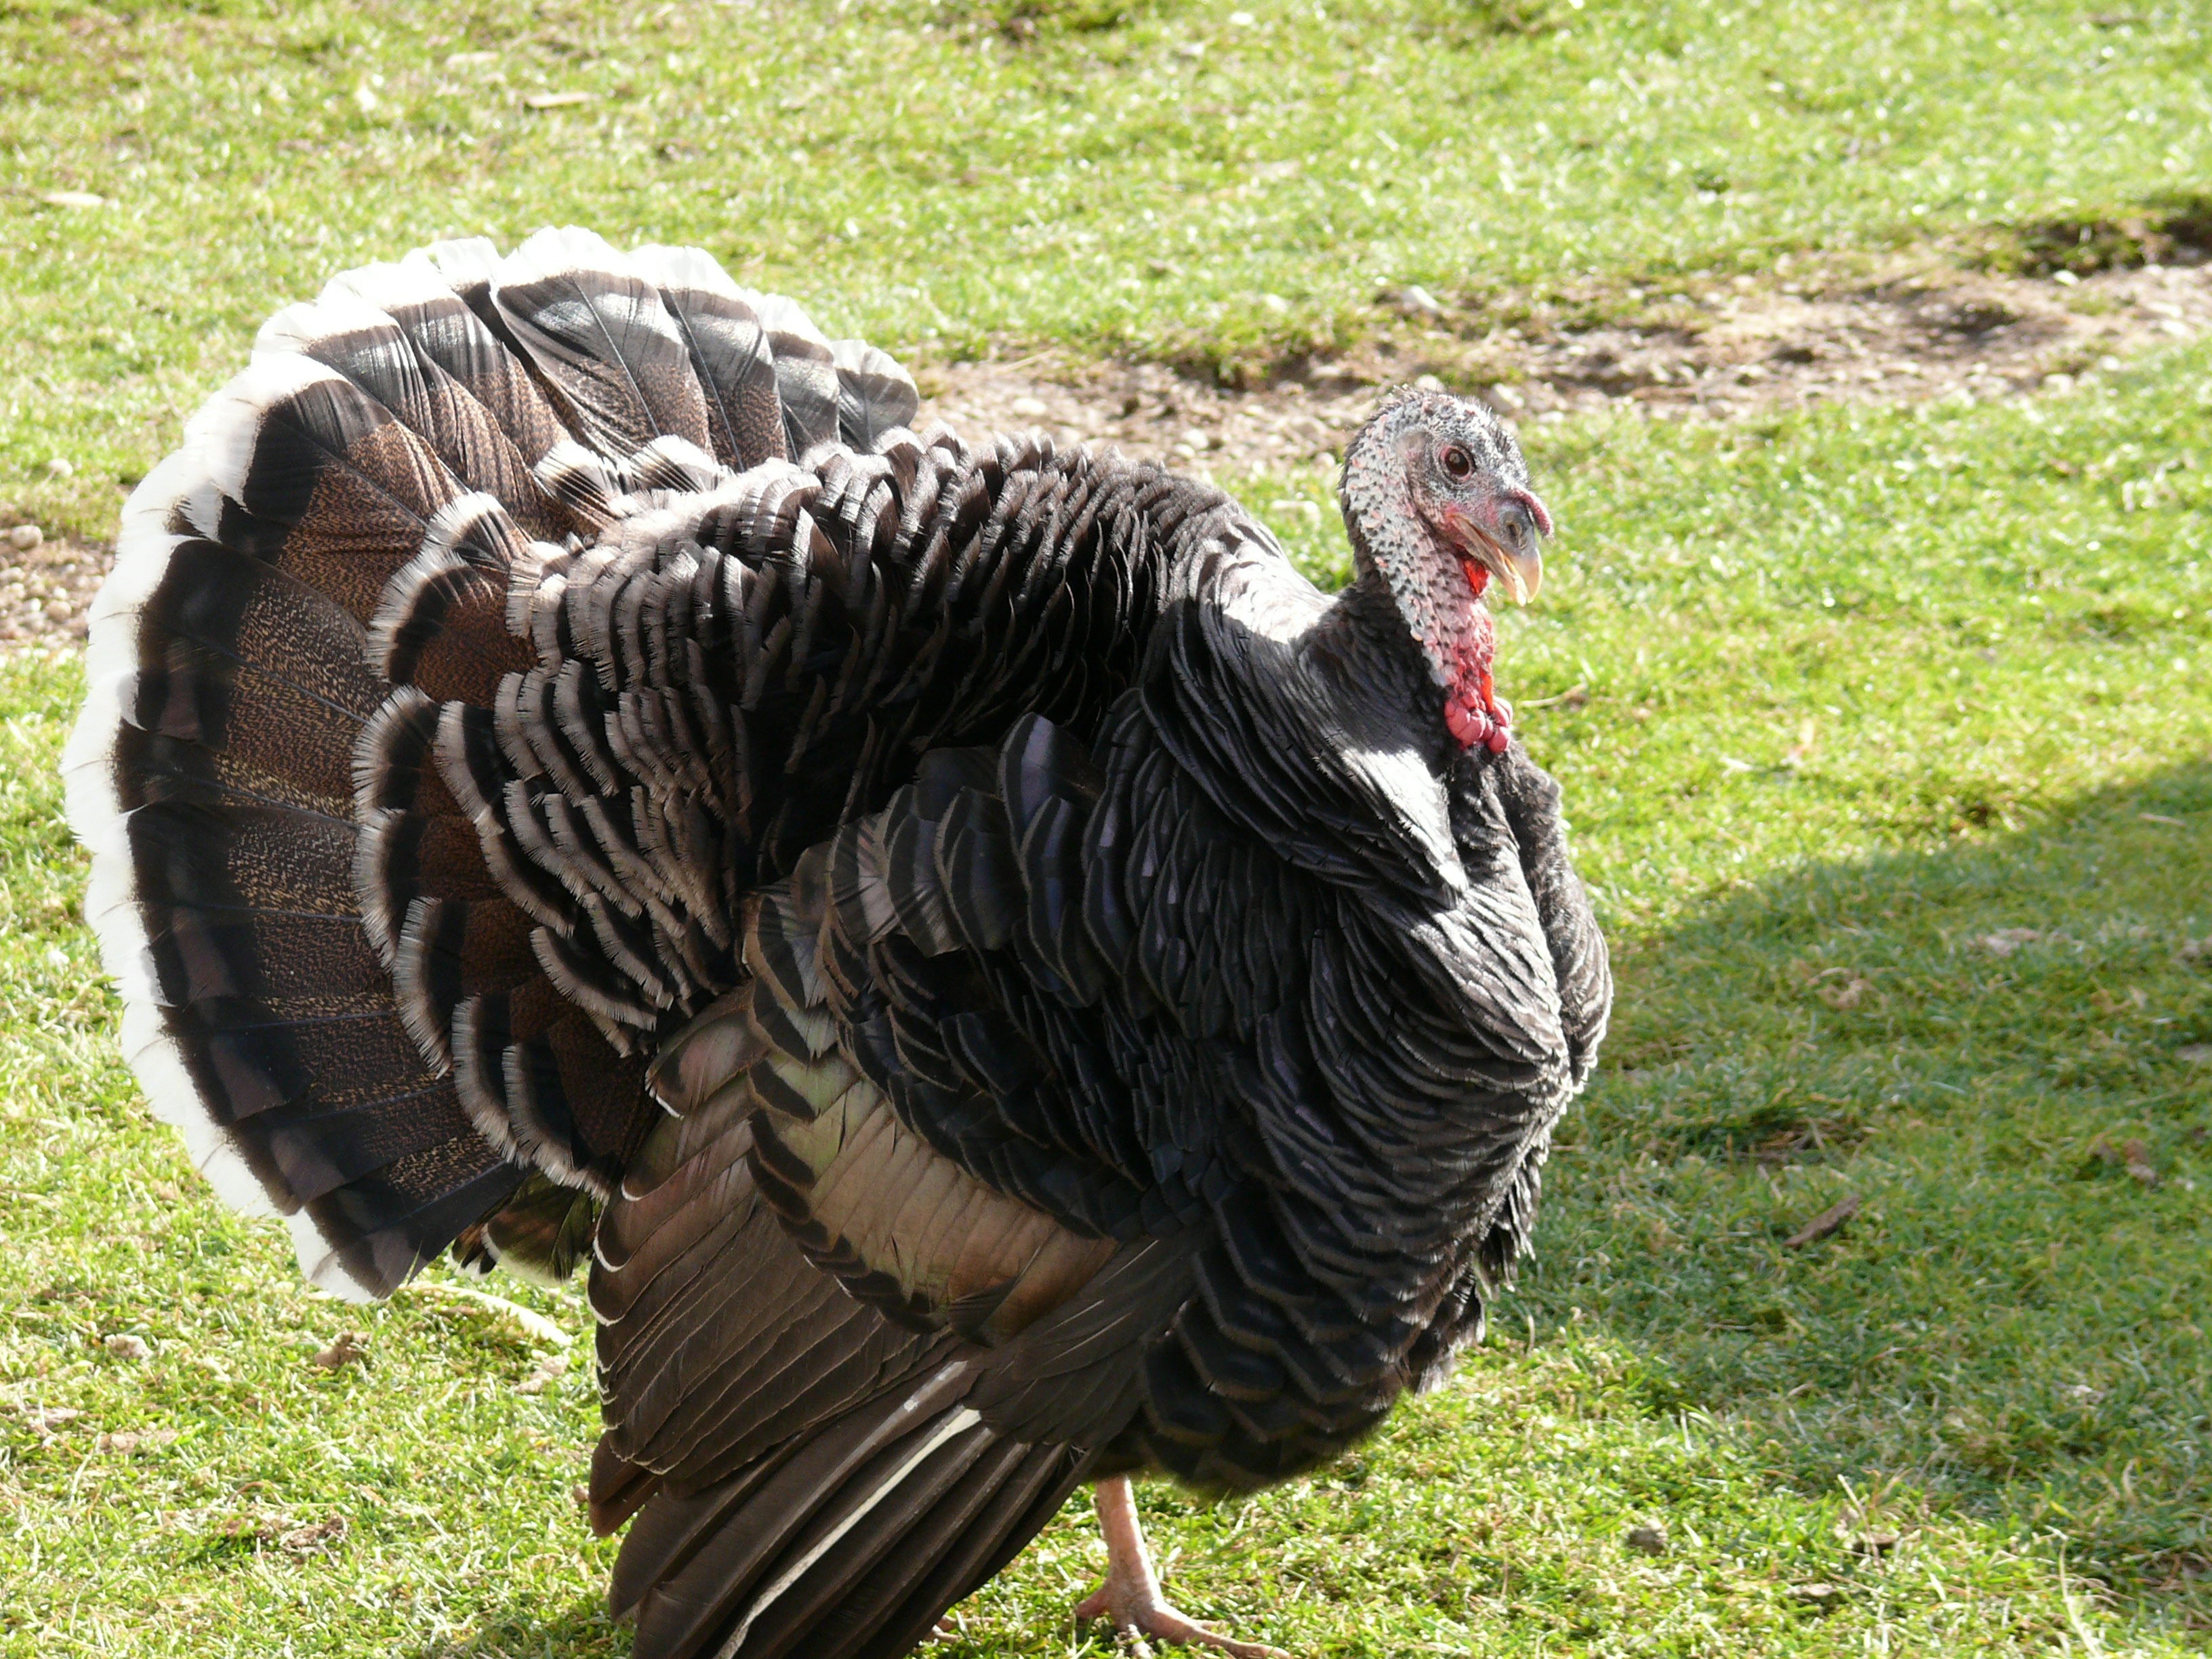
nature, outdoor, bird, wing, farm, animal, green, beak, garden, fauna, poultry, outside, galliformes, turkey, vertebrate, hungary, phasianidae, wild turkey, domesticated turkey